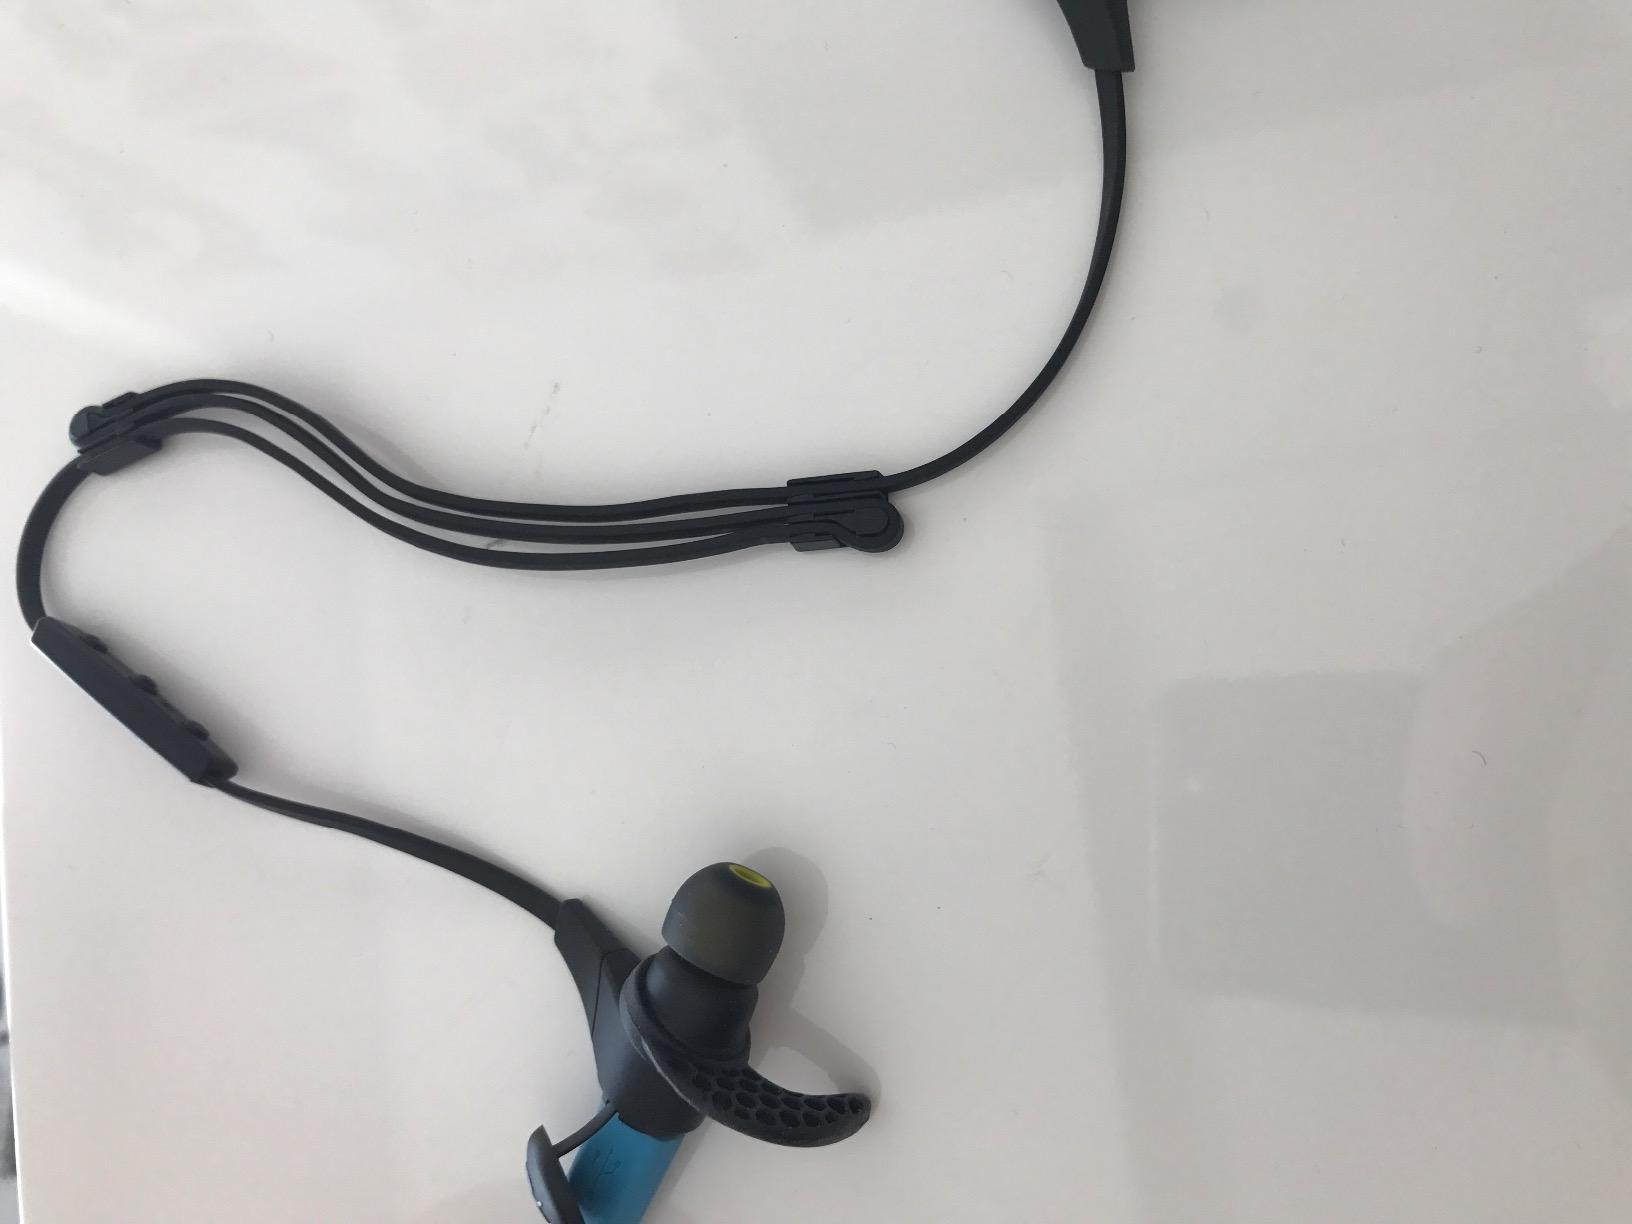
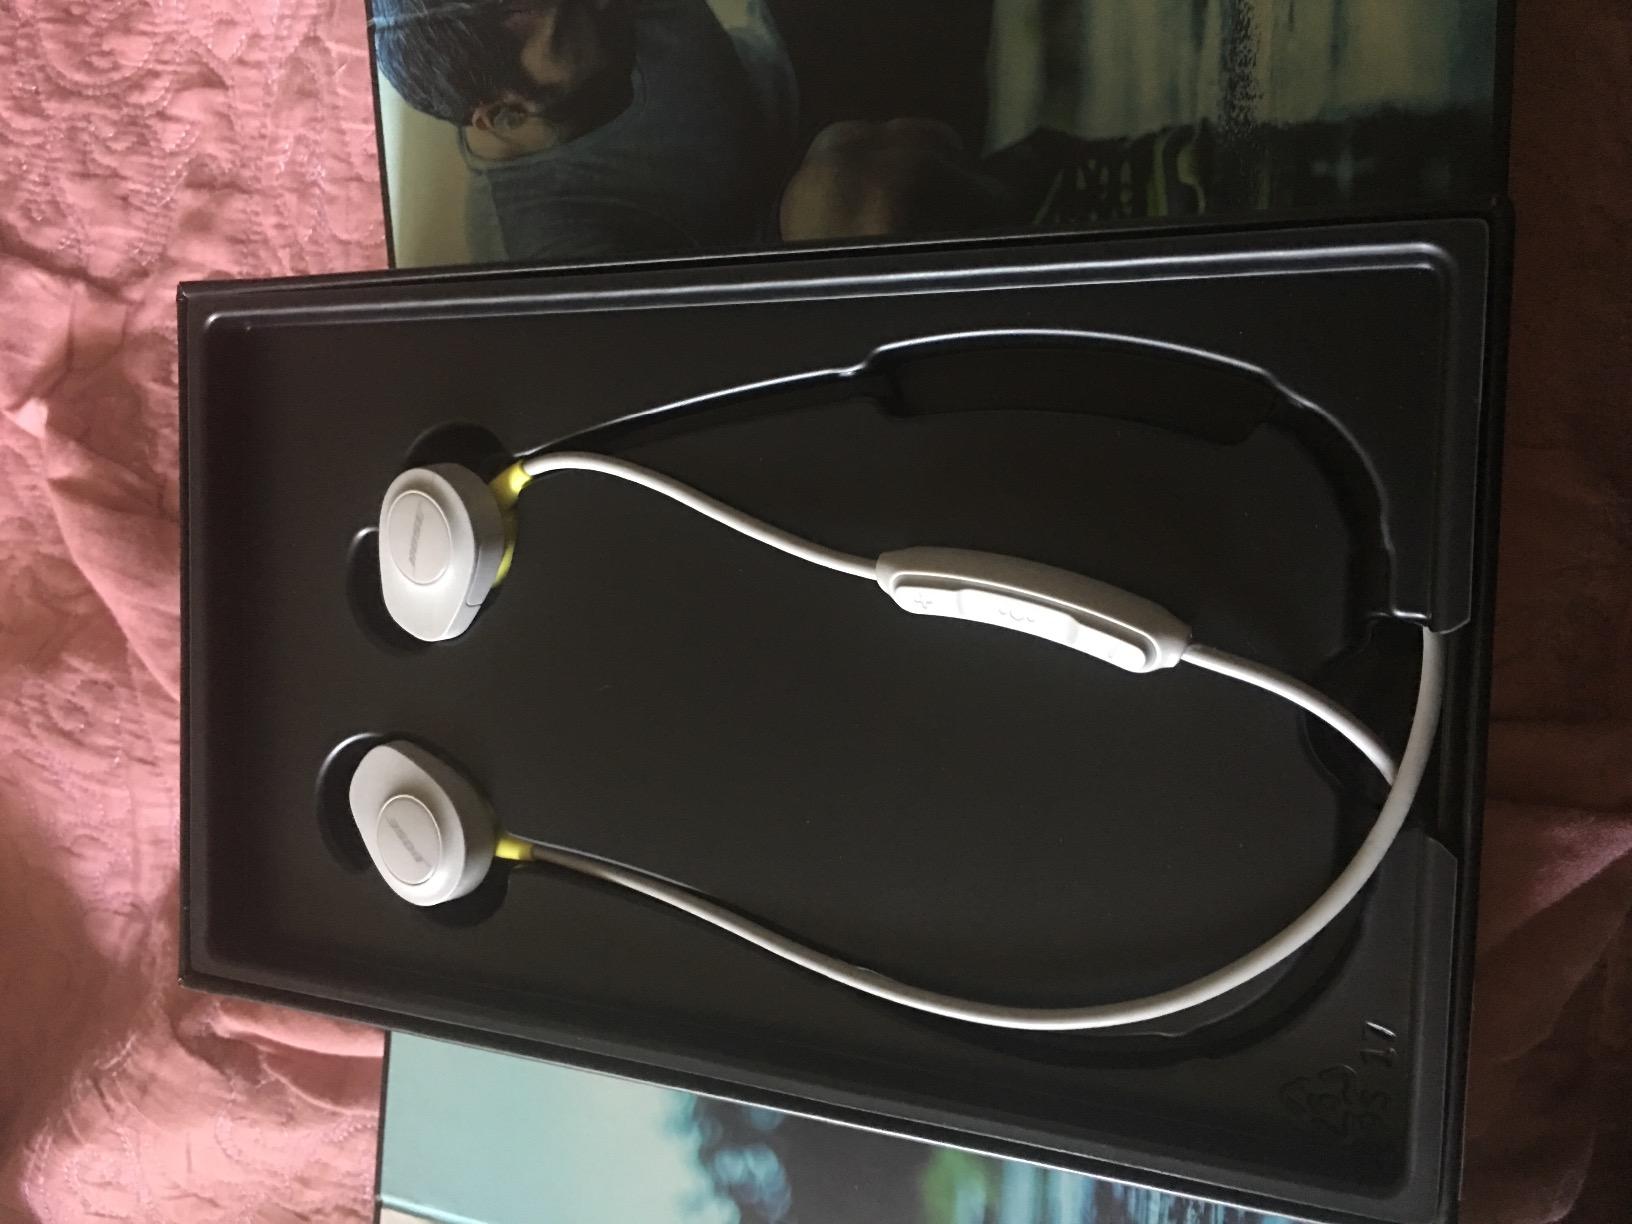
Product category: headphones
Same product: no